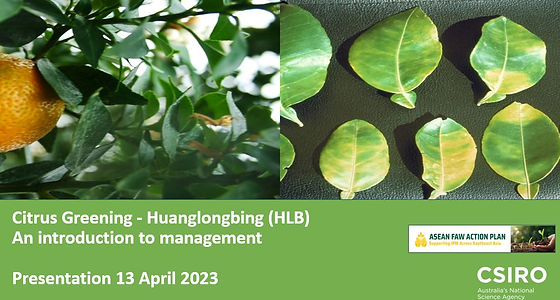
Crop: unknown
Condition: citrus_citrus_greening_disease